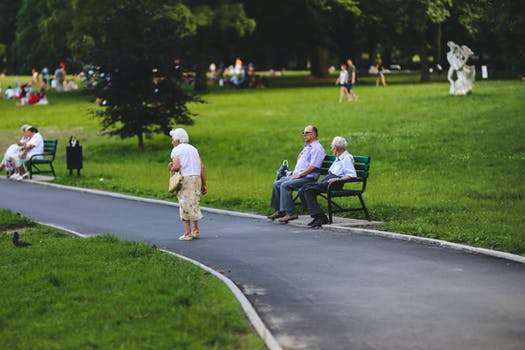
Label: No Watermark